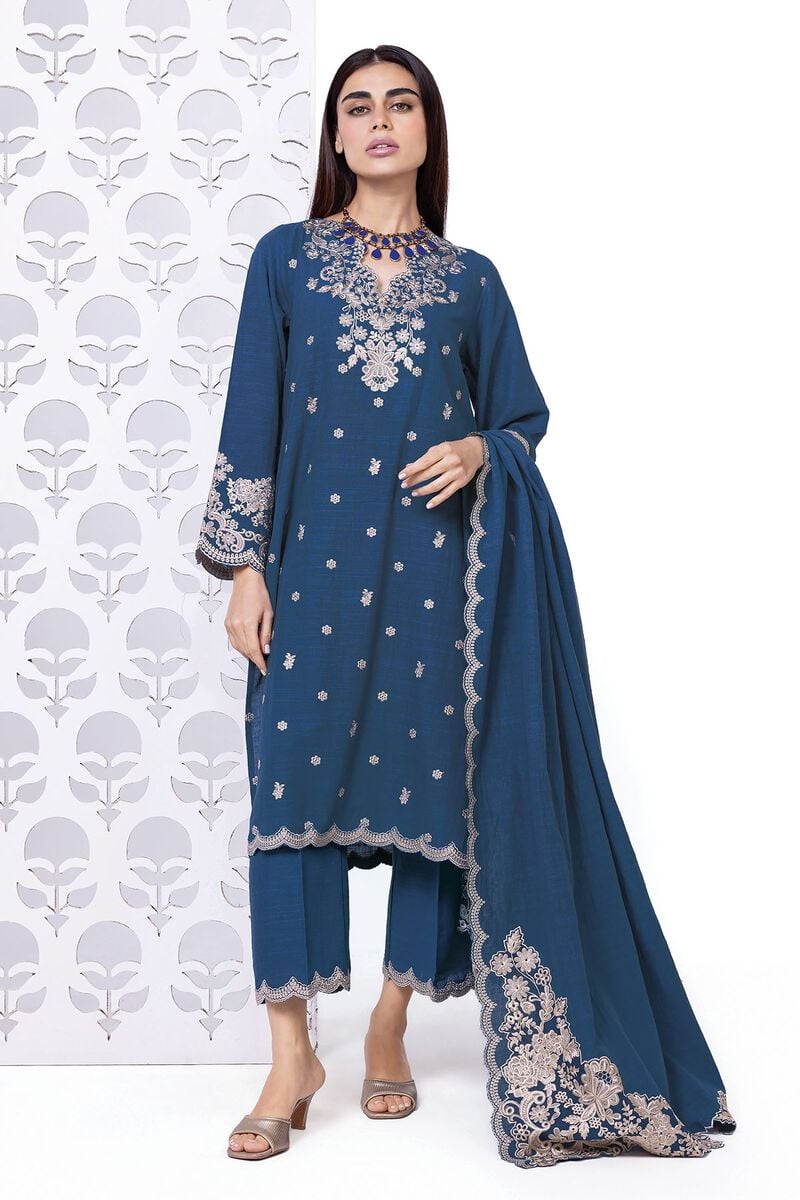
navy embroidered chiffon suit